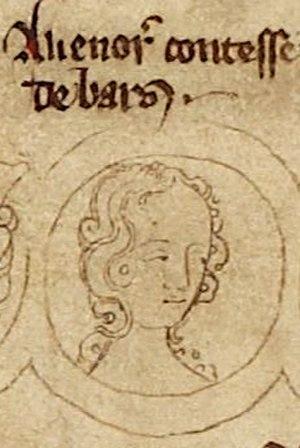
Aliénor d'Angleterre, née vers le 18 juin 1269 au château de Windsor et morte le 29 août 1298 à Gand, est une princesse anglaise, fille du roi Édouard Iᵉʳ d'Angleterre et d'Éléonore de Castille. Fiancée par son père dès le plus jeune âge au futur Alphonse III d'Aragon, ses noces avec l'héritier aragonais sont sans cesse repoussées en raison de l'absence de dispense papale et du jeune âge d'Aliénor.